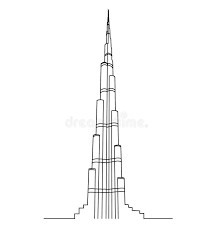
Landmark: Burj Khalifa